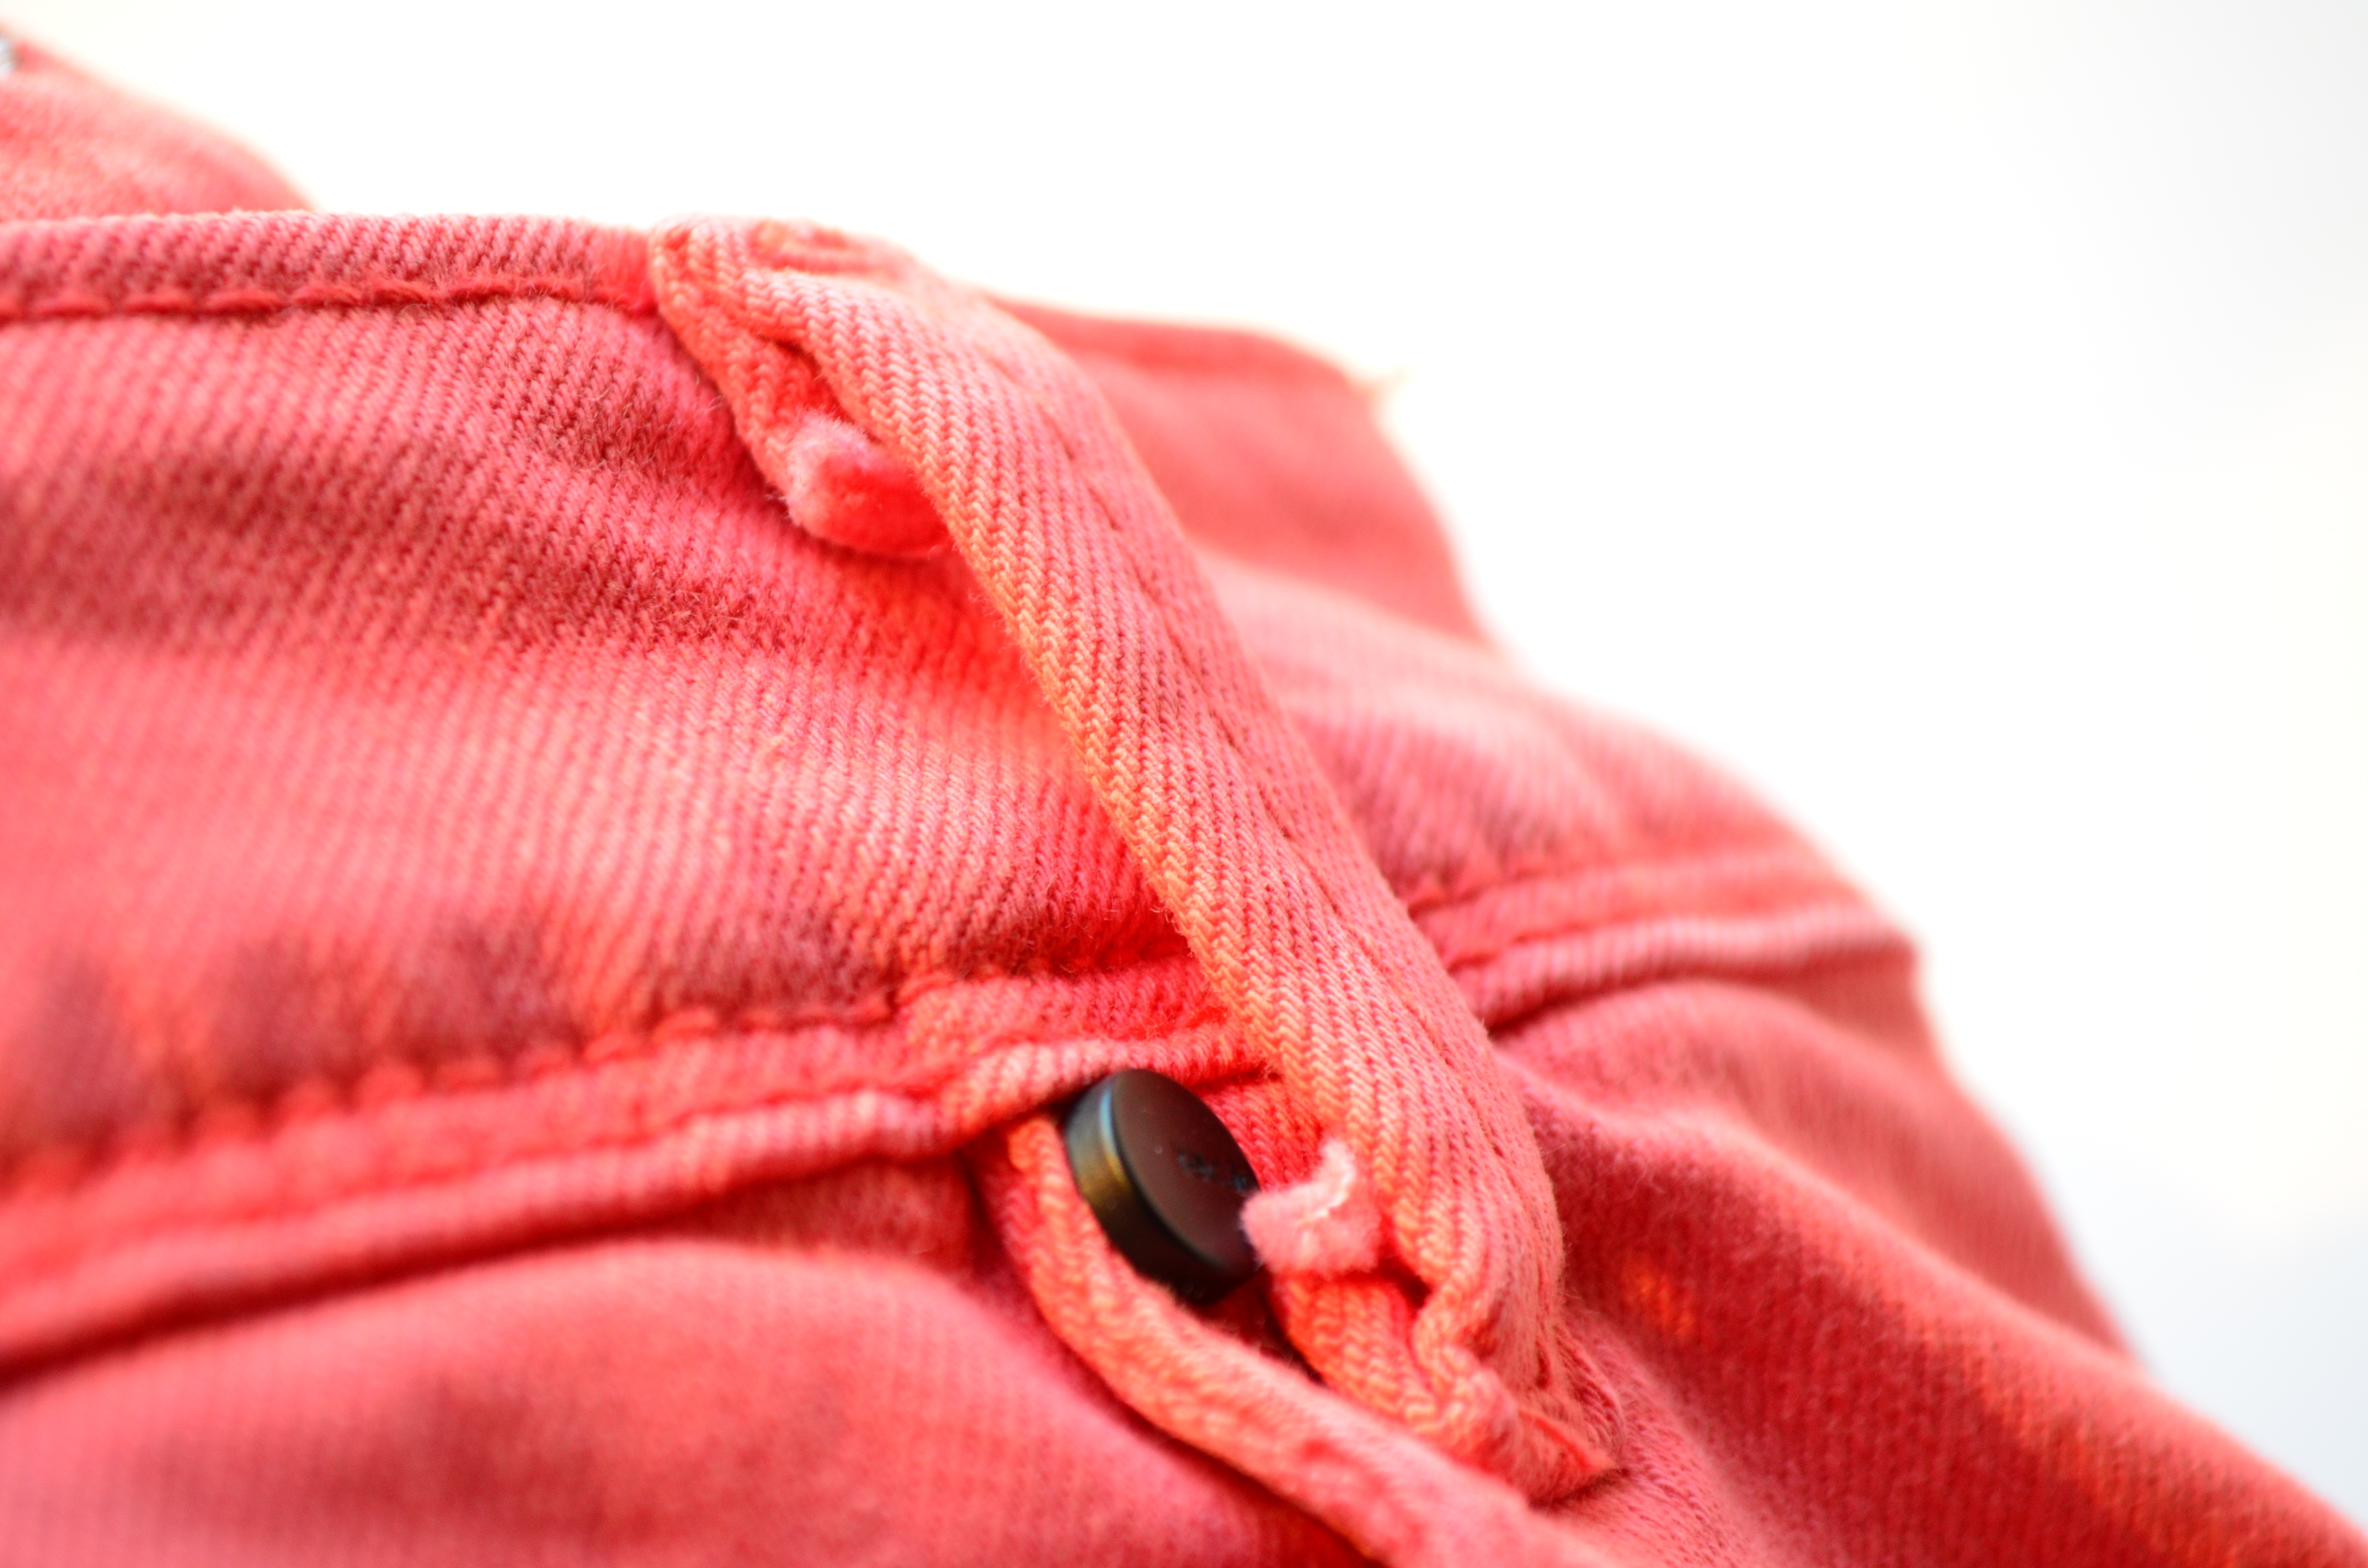
hand, leather, petal, jeans, red, fashion, blue, clothing, pink, cloth, lip, material, denim, handbag, garment, fabric, close up, trousers, pants, textile, design, apparel, style, magenta, fiber, cotton, clothes, casual, wear, stitch, washed, seam, fashion accessory